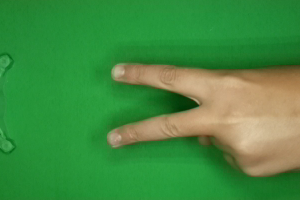
Label: scissors